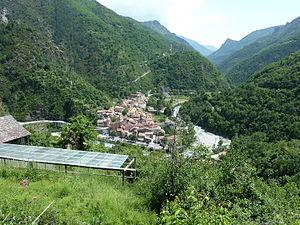
La Tinée est une rivière de France qui coule entièrement dans le département des Alpes-Maritimes, en région Provence-Alpes-Côte d'Azur. Elle est le principal affluent du fleuve le Var en rive gauche.